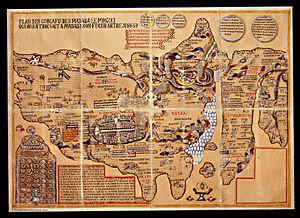
La province romaine d'Arabie ou Arabie pétrée est créée en 106, après la conquête du royaume nabatéen sous protectorat romain. Sa capitale est Bosra. Débouché des caravanes venues du Sud arabique ou du golfe Persique, le royaume nabatéen occupait une région importante pour les liaisons stratégiques des Romains entre l’Égypte d’une part, la Judée et la Syrie d’autre part. La province d'Arabie, malgré sa création tardive, est bien intégrée à l'empire, et sa région garde des traces archéologiques importantes de la présence romaine.